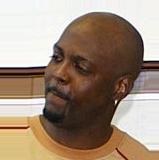
Age: 34